Alexander Palace

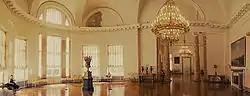
The Semi-Circular Hall, after the 2010 restoration

During the reign of Nicholas II, the palace was wired for electricity and equipped with a telephone system. In 1899, a hydraulic lift was installed connecting the Empress' suite with the children's rooms on the second floor. Furthermore, with the advent of motion pictures, a screening booth was built in the Semicircular Hall to show films.